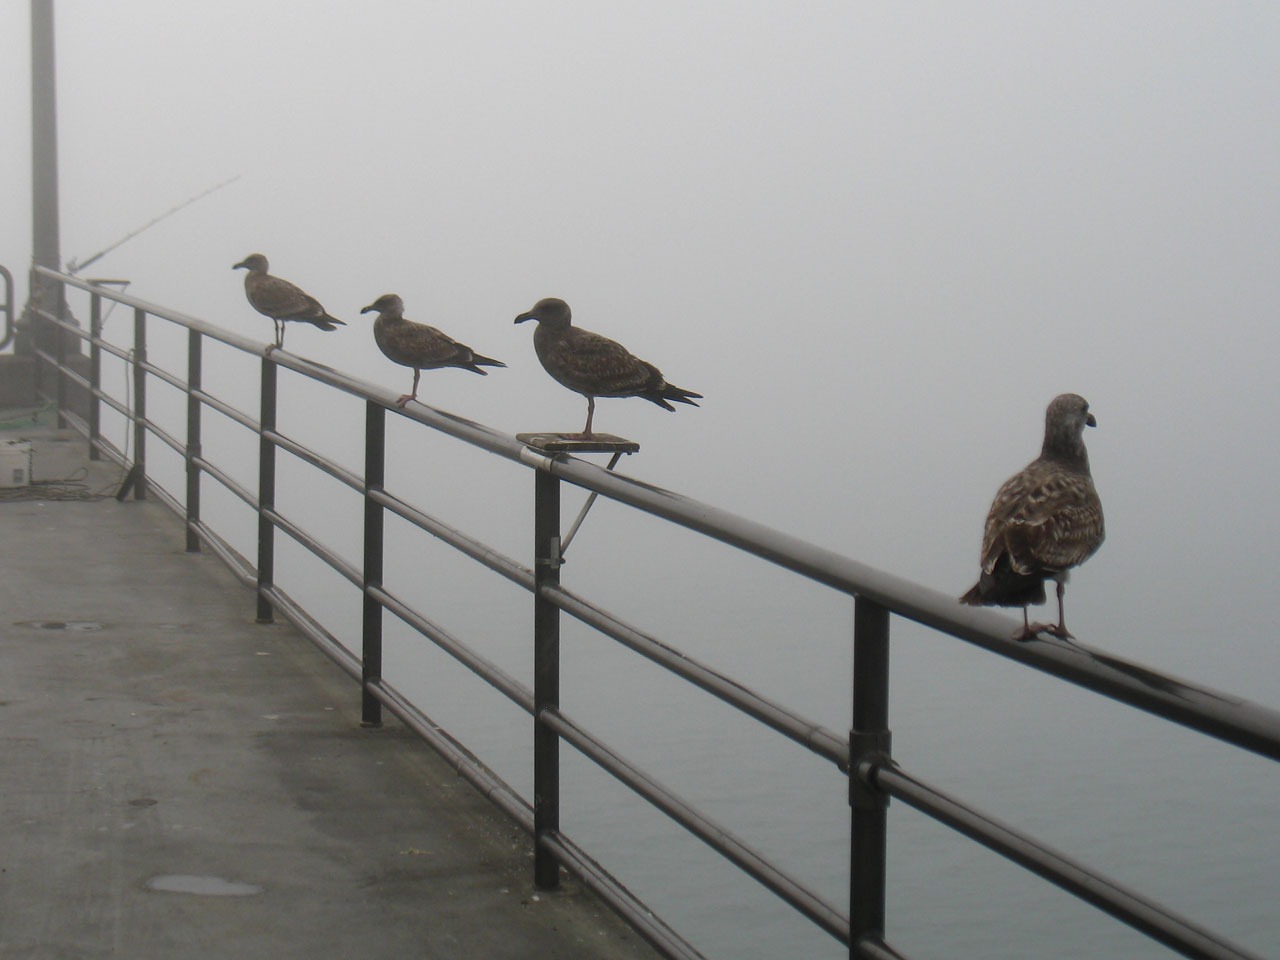
beach, nature, bird, wing, pier, seagull, california, fauna, huntington, perching bird, pigeons and doves